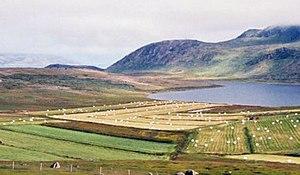
Cultures et paysages naturels à Vatnahverfi.
Vatnahverfi, actuellement connue sous les noms de Tasikuluulik ou Qeqertaasaq en langue groenlandaise, est une ancienne colonie viking située dans l'Établissement de l'Est. Le nom de Vatnahverfi peut être approximativement traduit par « District des lacs ».